List of birds of Biscayne National Park

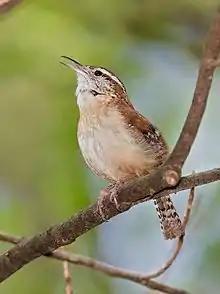
Carolina wren

Tyrant flycatchers are passerines which occur throughout North and South America. They superficially resemble the Old World flycatchers, but are more robust and have stronger bills. They do not have the sophisticated vocal capabilities of the songbirds. Most, but not all, are rather plain. As the name implies, most are insectivorous.